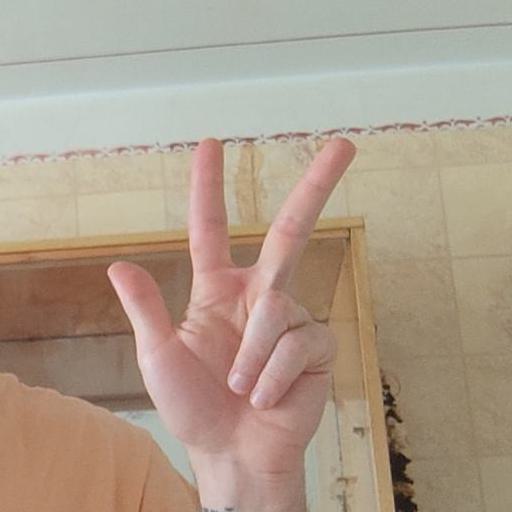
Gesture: three2